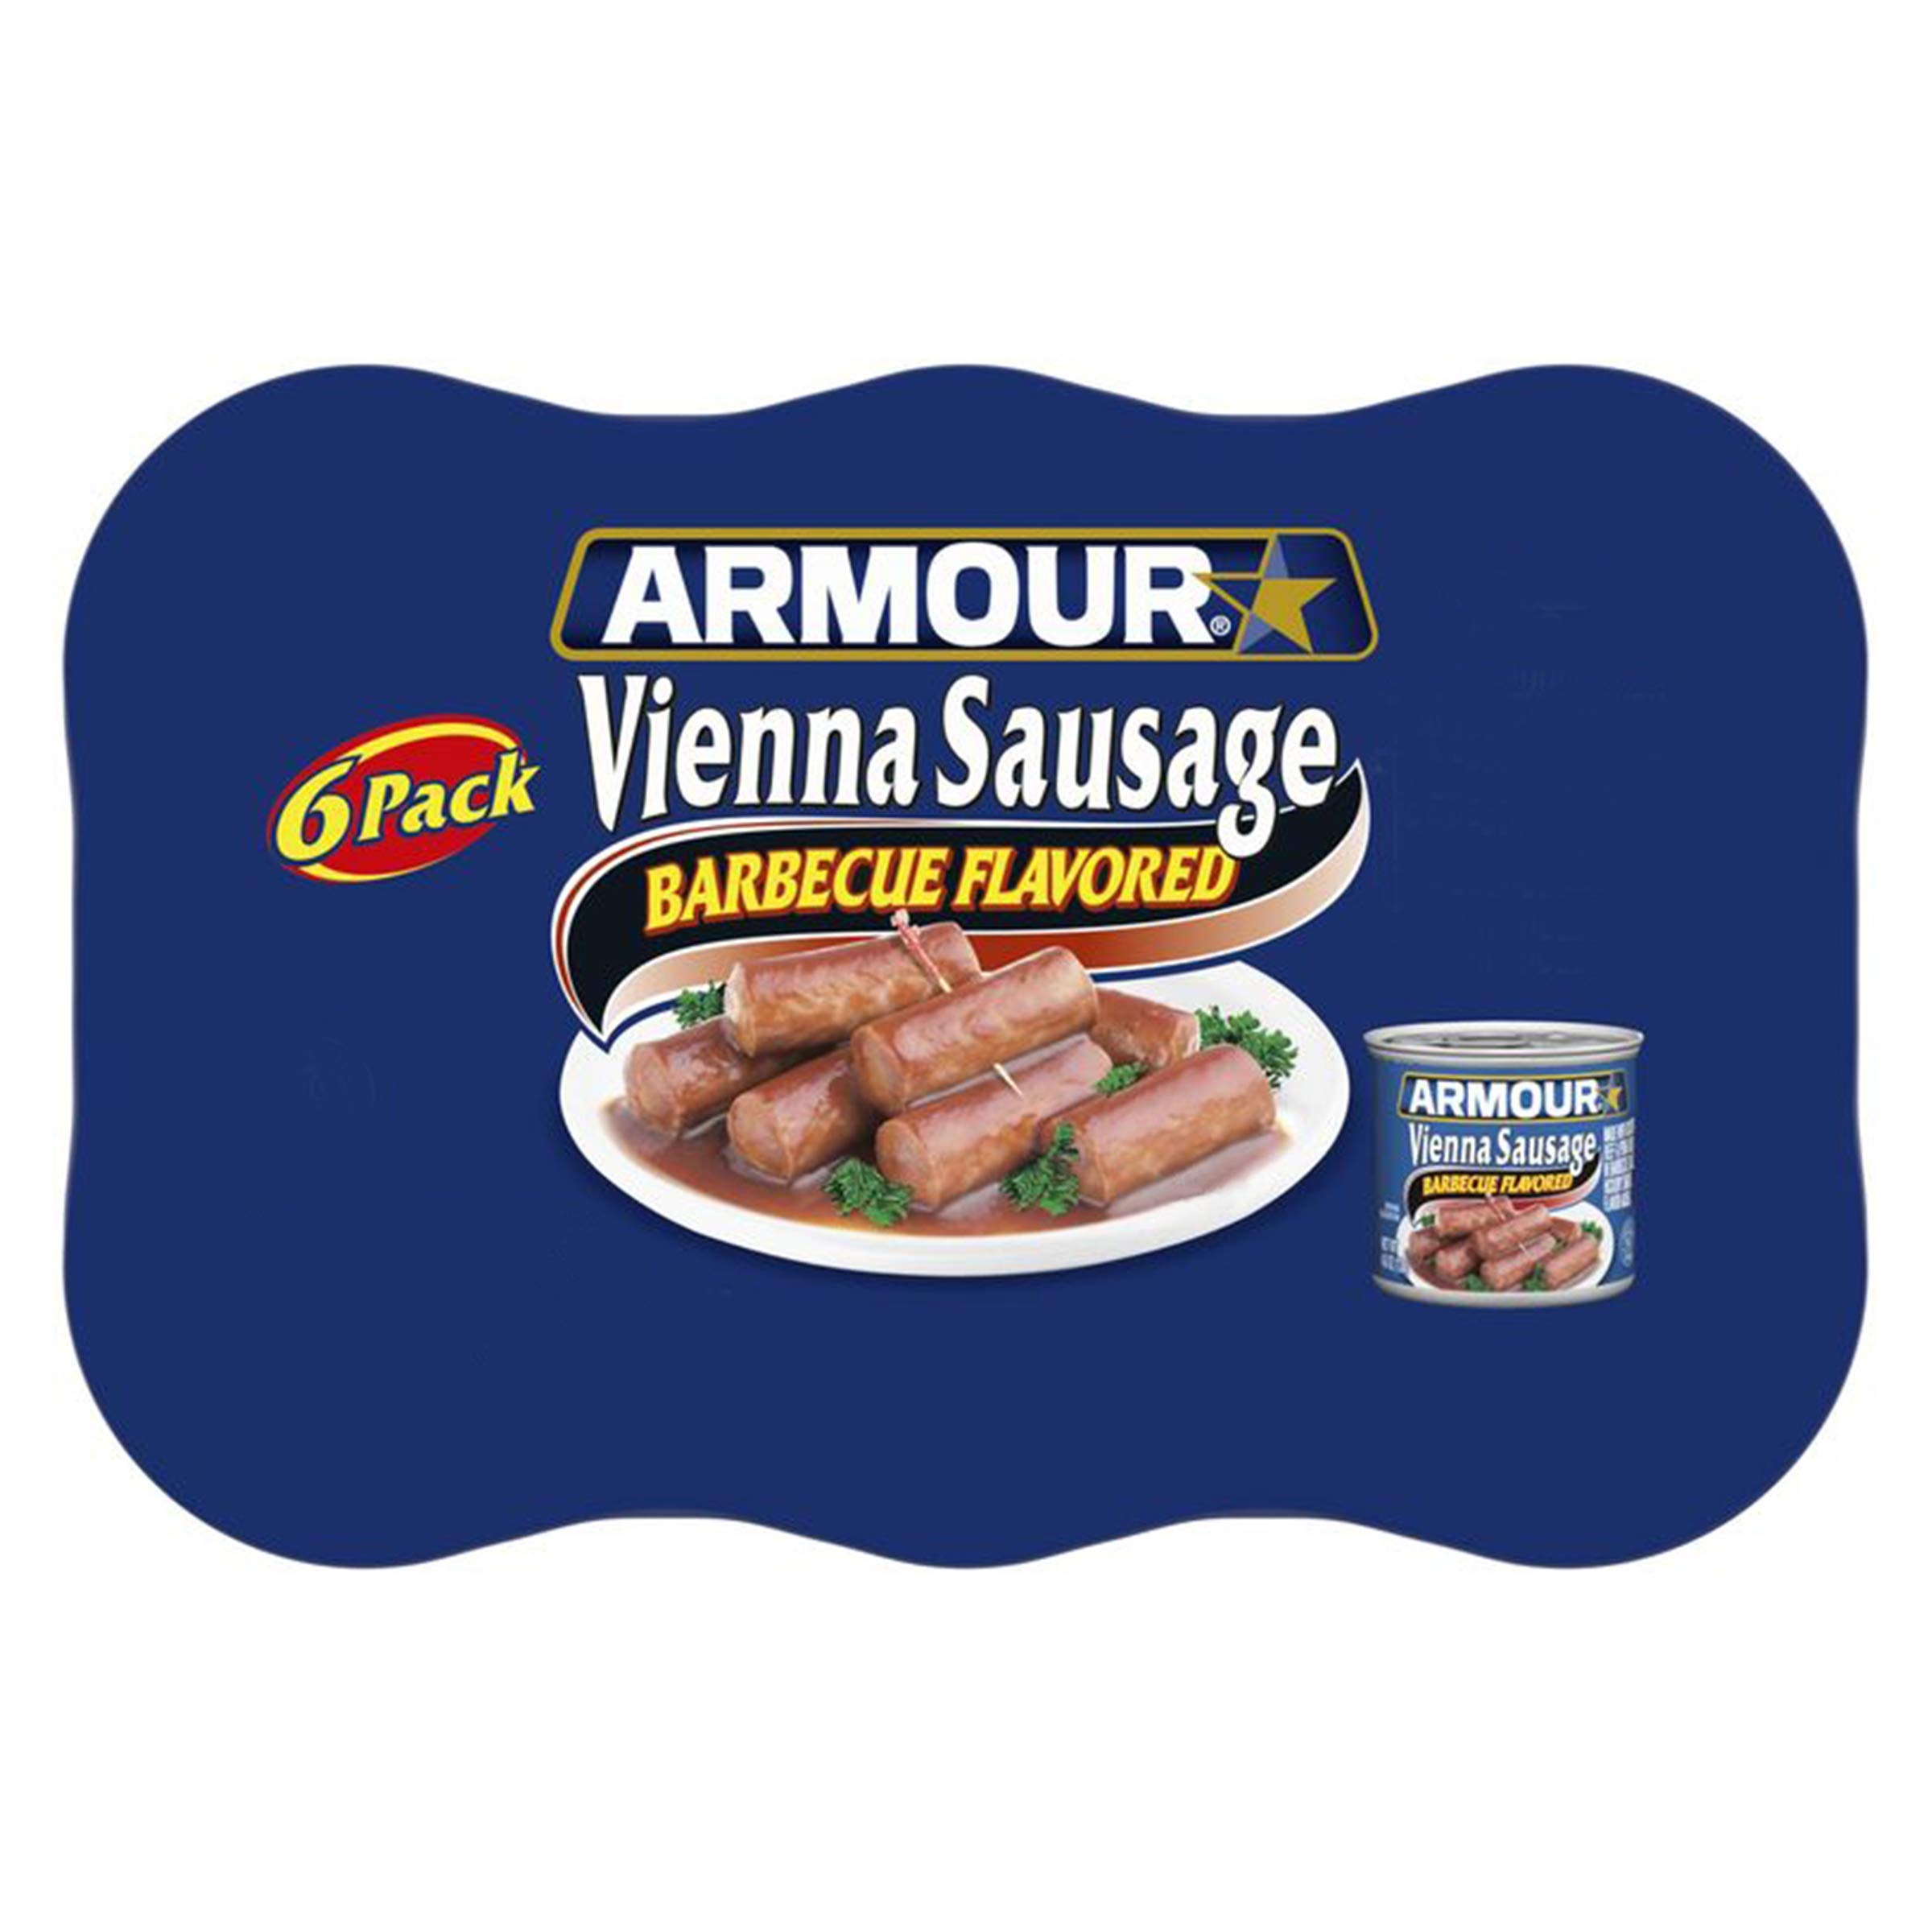
Item Name: Armour Star Vienna Sausage, Barbecue Flavored, Canned Sausage, 4.6 oz (Pack of 6)
Bullet Point 1: Six 4.6 oz cans of Armour Star Barbecue Flavored Vienna Sausage
Bullet Point 2: Versatile, ready to eat Vienna sausage cans
Bullet Point 3: Chicken sausage with beef and pork added and a tangy barbecue sauce
Bullet Point 4: Eat this canned sausage right out of the can, add to recipes or serve as an appetizer
Bullet Point 5: Ready to eat meat in a can that doesn’t require any cooking
Value: 27.6
Unit: Ounce

Price: 14